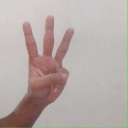
अक्षर: व